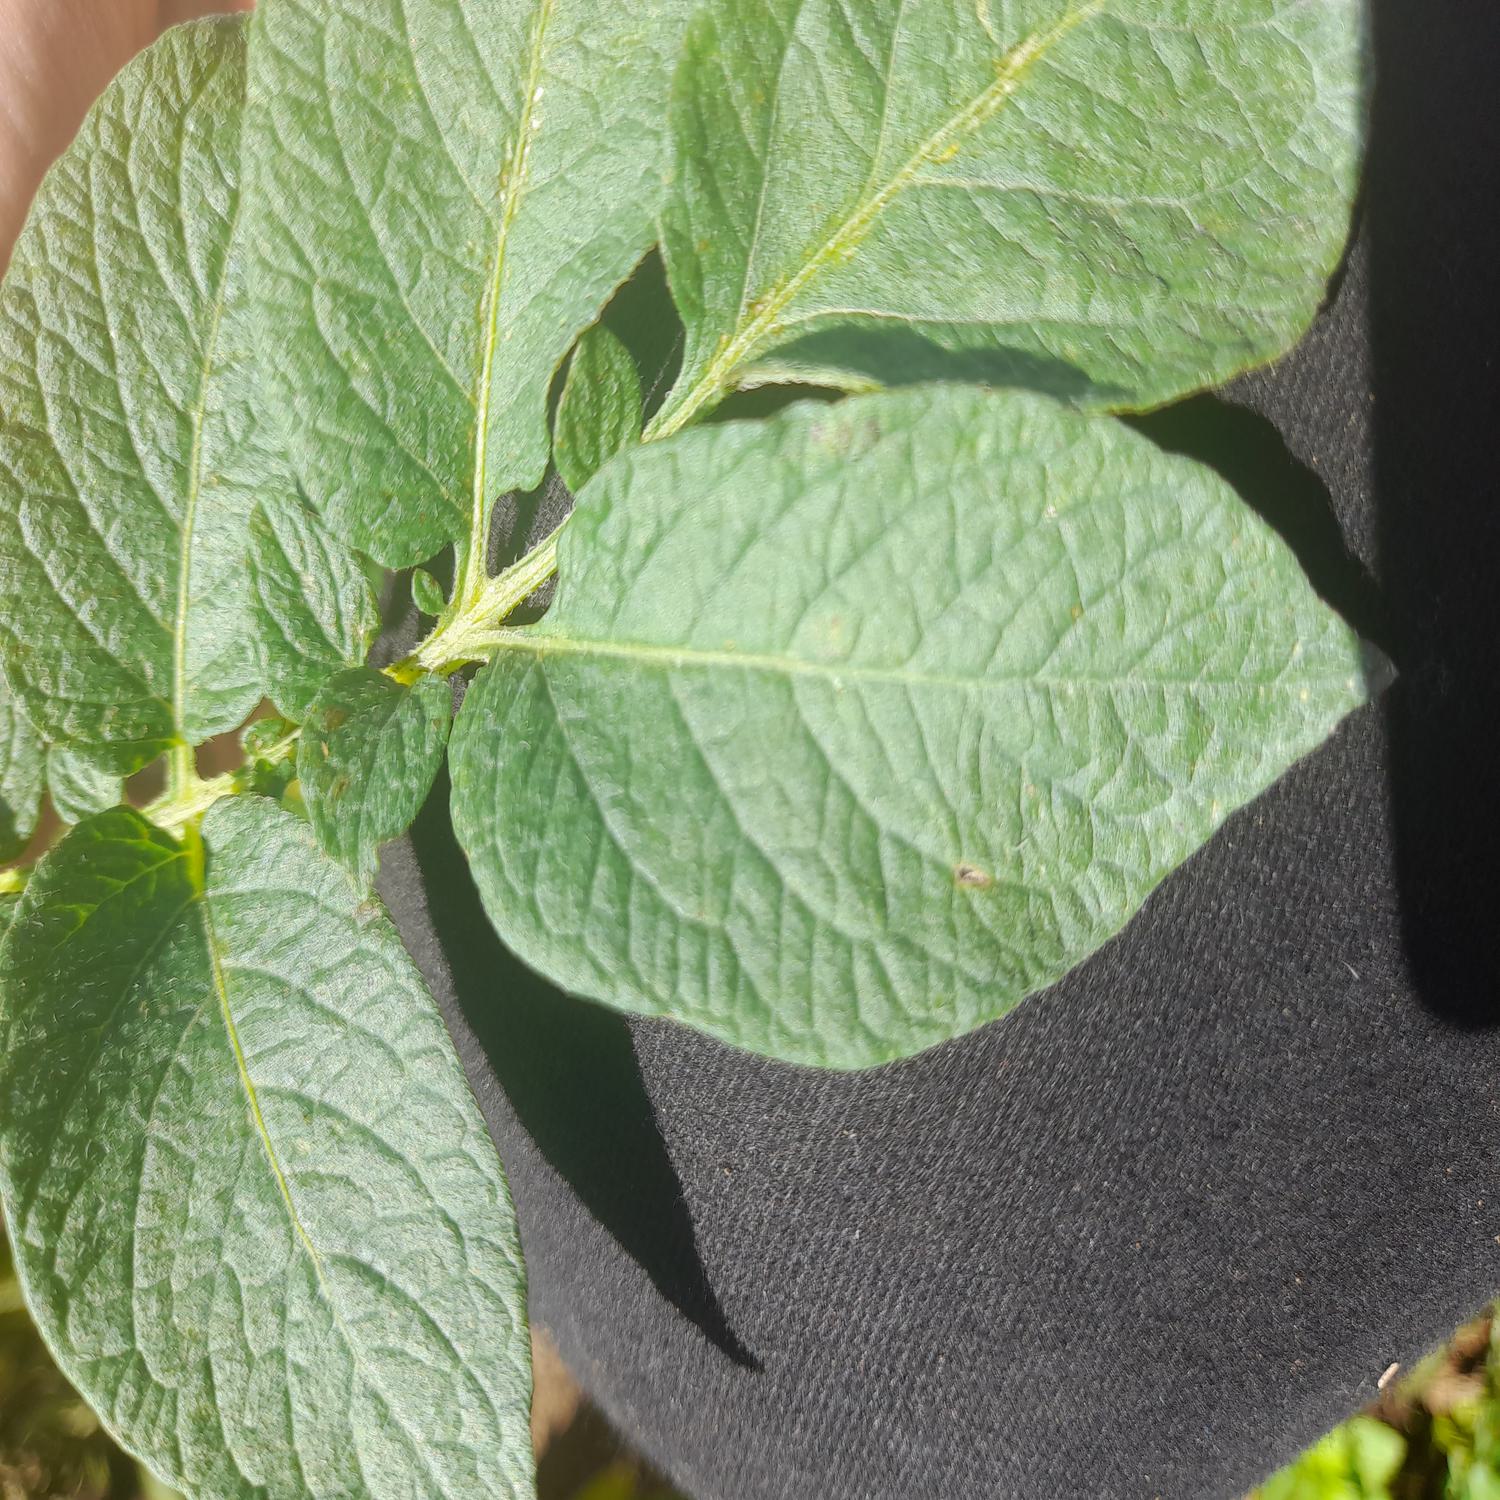
Etiqueta: Sana